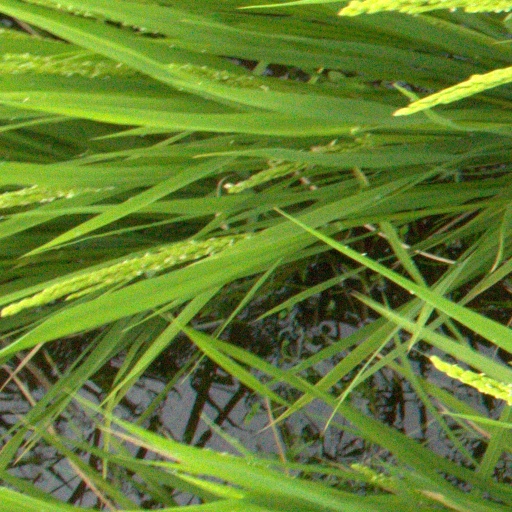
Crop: rice